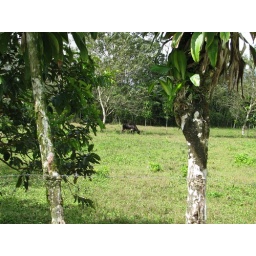
There was a horse in the land behind our cabin, and a cow in the adjacent property.